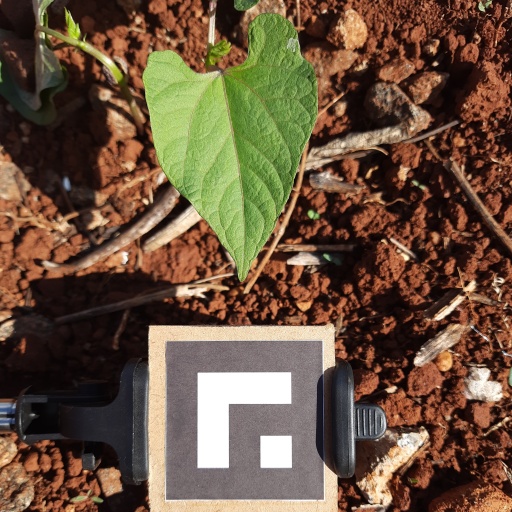
Observations: flat surface, no eating holes, under cloudy sky, under sunlight